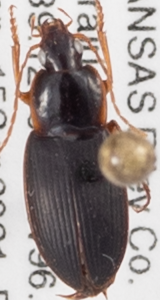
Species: Calathus opaculus
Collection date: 2021-09-15
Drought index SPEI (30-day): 0.39
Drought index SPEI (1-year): -0.24
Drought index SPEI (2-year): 0.072